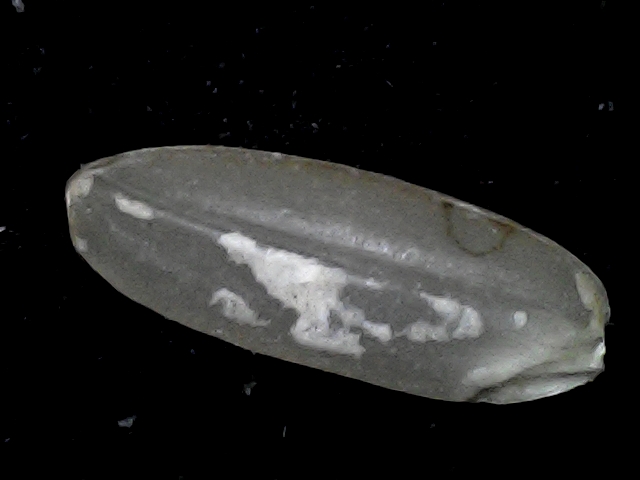
Rice variety: BD72